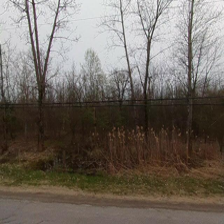
Label: streetView